Art Gallery of Greater Victoria

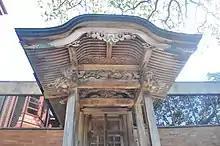
A Shinto shrine in the museum's Asian Garden

The museum's collection of Asian art features old and new works, including bronze objects, ceramics, textiles, and amber and ivory carvings. The museum's Asian collection was started in 1973 by the museum's first director, Colin Graham. Two Japanese prints, acquired by the museum in the 1950s, were the first two items that formed the Asian collection. Other works from the exhibit includes a Chinese painting valued at C$6 million in 2016, and a Japanese byōbu created by Kanō Sanraku. The byōbu features a depiction of a peacock displaying its plumage next to a pine tree, painted on a gold leaf. The by byōbu was donated to the museum in 1995, and was restored with cooperation from the Government of Japan for approximately C$150,000. The byōbu was valued at C$500,000 in 2016. The museum's outdoor Asian garden includes the only Meiji era Shinto shrine in North America.